Peter Nottet

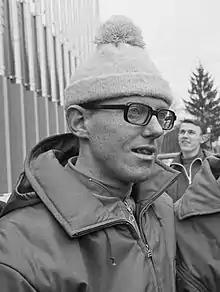
Peter Nottet in 1968

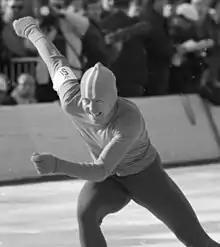
Peter Nottet in 1968

Petrus "Peter" Wilhelmus Frederikus Nottet (born 23 September 1944) is a Dutch speed skater who competed in the 1964 Winter Olympics and in the 1968 Winter Olympics. In 1964 he finished 34th in the 5000 metres event.